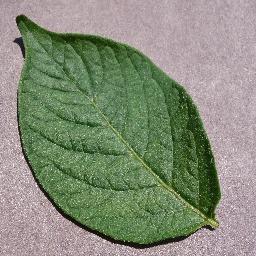
Etiqueta: Sana